Luigi Gatti (restaurateur)

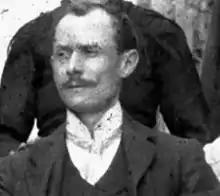

Gaspare Antonio Pietro "Luigi" Gatti (3 January 1875 – 15 April 1912) was an Italian businessman and restaurateur, best known as the manager of the "À la Carte" restaurant on the RMS "Titanic", catering to passengers for whom first-class service was not exclusive enough.